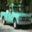
Label: pickup_truck